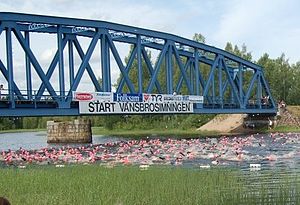
Åbent vand-svømning / Berømte åbent vand-svømninger / Vansbrosimningen
Svømmere i vandet lige efter start i Vansbrosimningen.
Åbent vand-svømning, åbentvandssvømning eller havsvømning er svømning, der foregår i åbent vand. Med andre ord foregår det ikke i et bassin, men i havet, søer, floder, åer og lignende. Åbent vand-svømning foregår over hele verden, hvor vandet er rent nok til at der kan svømmes i det. I koldt vand benyttes ofte våddragt for at undgå hypotermi. Dette er dog ikke tilladt i følge FINAs regler om svømning i åbent vand. Så ved mesterskaber og lignende må der derfor kun bruges almindeligt svømmetøj, som ikke er isolerende. Ved svømmearrangementer i åbent vand er distancerne oftest længere end ved konkurrencer i bassin. Det er almindeligt at se distancer på 1–10 km. Det er også populært at svømme på en bestemt geografisk lokalitet; det mest kendte eksempel er nok den ca. 34 km lange tur over Den Engelske Kanal.